Senegalese tea culture

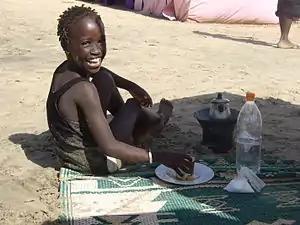
A five-year-old boy preparing tea near Dakar, Senegal.

Senegalese tea culture is an important part of daily social life. The Senegalese tea-drinking custom is essentially similar to those of other countries in the West Africa region, such as Mali, Guinea, Gambia and Mauritania. In and around Senegal, tea is prepared and presented in an elaborate process, and known in the Wolof language as "attaya", "ataya" or "ataaya".